Answer in natural language. How many Paintings are visible in the scene? Choose between the following options: 2, 3, 0, 1 or 4
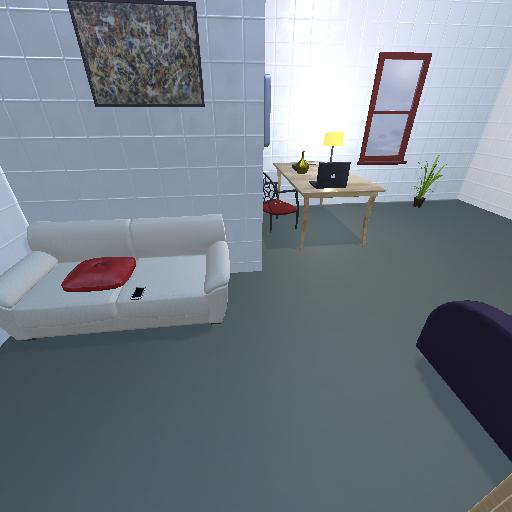
<answer>1</answer>